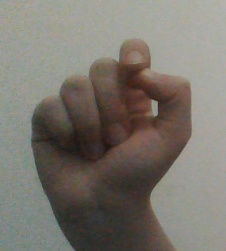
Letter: fa